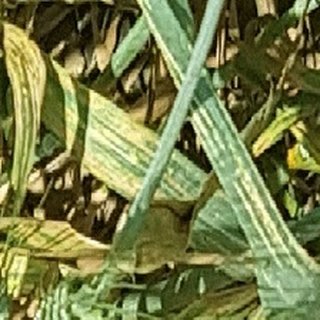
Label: wheat_yellow_rust